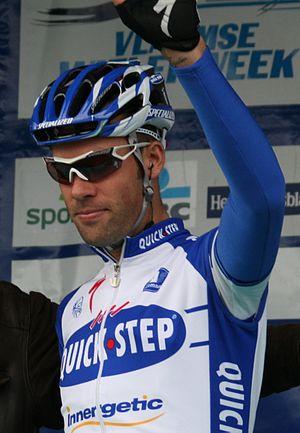
Kevin Van Impe est un coureur cycliste belge né le 19 avril 1981 à Alost. Il est spécialiste des courses pavées, pour lesquelles il est devenu un des principaux équipiers de Tom Boonen.
La saison 2012 de l'équipe cycliste Omega Pharma-Quick Step est la dixième saison au total pour la formation belge, mais la première saison de l'équipe avec le nouveau sponsor Omega Pharma, arrivé de l'ancienne Omega Pharma-Lotto, et Quick Step, déjà sponsor de la formation les années précédentes, après un rapprochement fait en cours d'année 2011. En tant qu'équipe World Tour, l'équipe participe à l'ensemble du calendrier de l'UCI World Tour, du Tour Down Under en janvier au Tour de Pékin en octobre. Parallèlement, Omega Pharma-Quick Step peut participer aux courses des circuits continentaux de cyclisme.